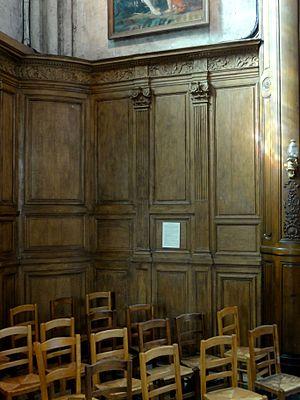
Lambris de la nef.
L'église Saint-Jacques est une église catholique paroissiale de style gothique située à Compiègne, dans l'Oise, en France. Elle est inscrite en 1998 sur la liste du patrimoine mondial par l'UNESCO au titre des chemins de Saint-Jacques-de-Compostelle en France. C'est un édifice de taille moyenne, d'une longueur totale de 51 m, issu de deux périodes distinctes : le chœur, le transept et la nef avec ses bas-côtés ont été bâtis entre 1235 et 1270, sauf la partie haute de la nef ; cette dernière, le clocher, les chapelles le long des bas-côtés et le déambulatoire ont été ajoutés entre 1476 et le milieu du XVIᵉ siècle. Ces extensions reflètent le style gothique flamboyant, sauf le lanternon au sommet du clocher, qui est influencé par la Renaissance. Le clocher est une œuvre remarquable, tout comme le chœur et le transept, qui quant à eux représentent les parties les plus anciennes de l'église et sont une intéressante illustration du style pré-rayonnant. L'intérieur de l'église est marqué par les transformations de la fin de l'Ancien Régime, portant notamment sur un revêtement en marbre du chœur et un habillement des piliers de la nef par des boiseries.